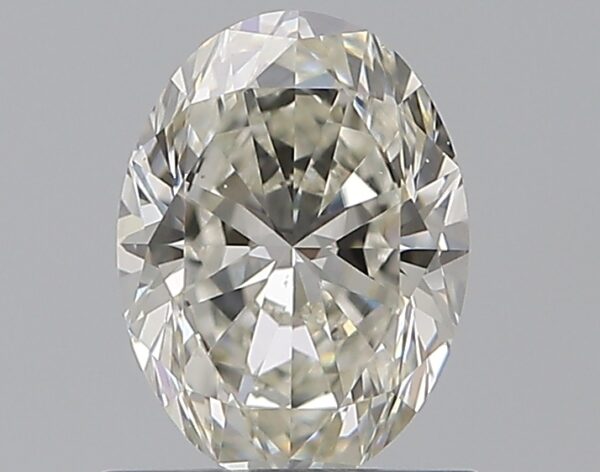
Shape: oval
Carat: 0.9
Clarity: VS2
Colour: J
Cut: EX
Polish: EX
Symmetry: EX
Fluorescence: M
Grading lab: GIA
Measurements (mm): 7.27 x 5.42 x 3.45